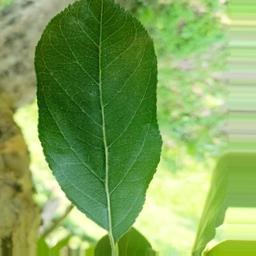
Label: Healthy